Duff Beer

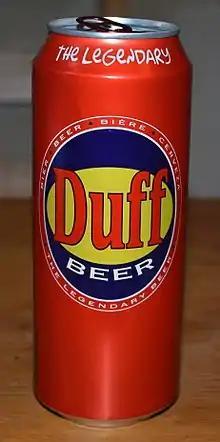
A can of Duff Beer, manufactured by Duff Beverage GmbH

Duff Beer UG applied for an EU Community Trade Mark (CTM) in 2009, which was opposed by Twentieth Century Fox. In 2011 the Office for Harmonization in the Internal Market decided in favour of Fox, and in 2012 Duff Beer UG appealed to the European Court of Justice (ECJ).